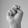
ASL letter: N